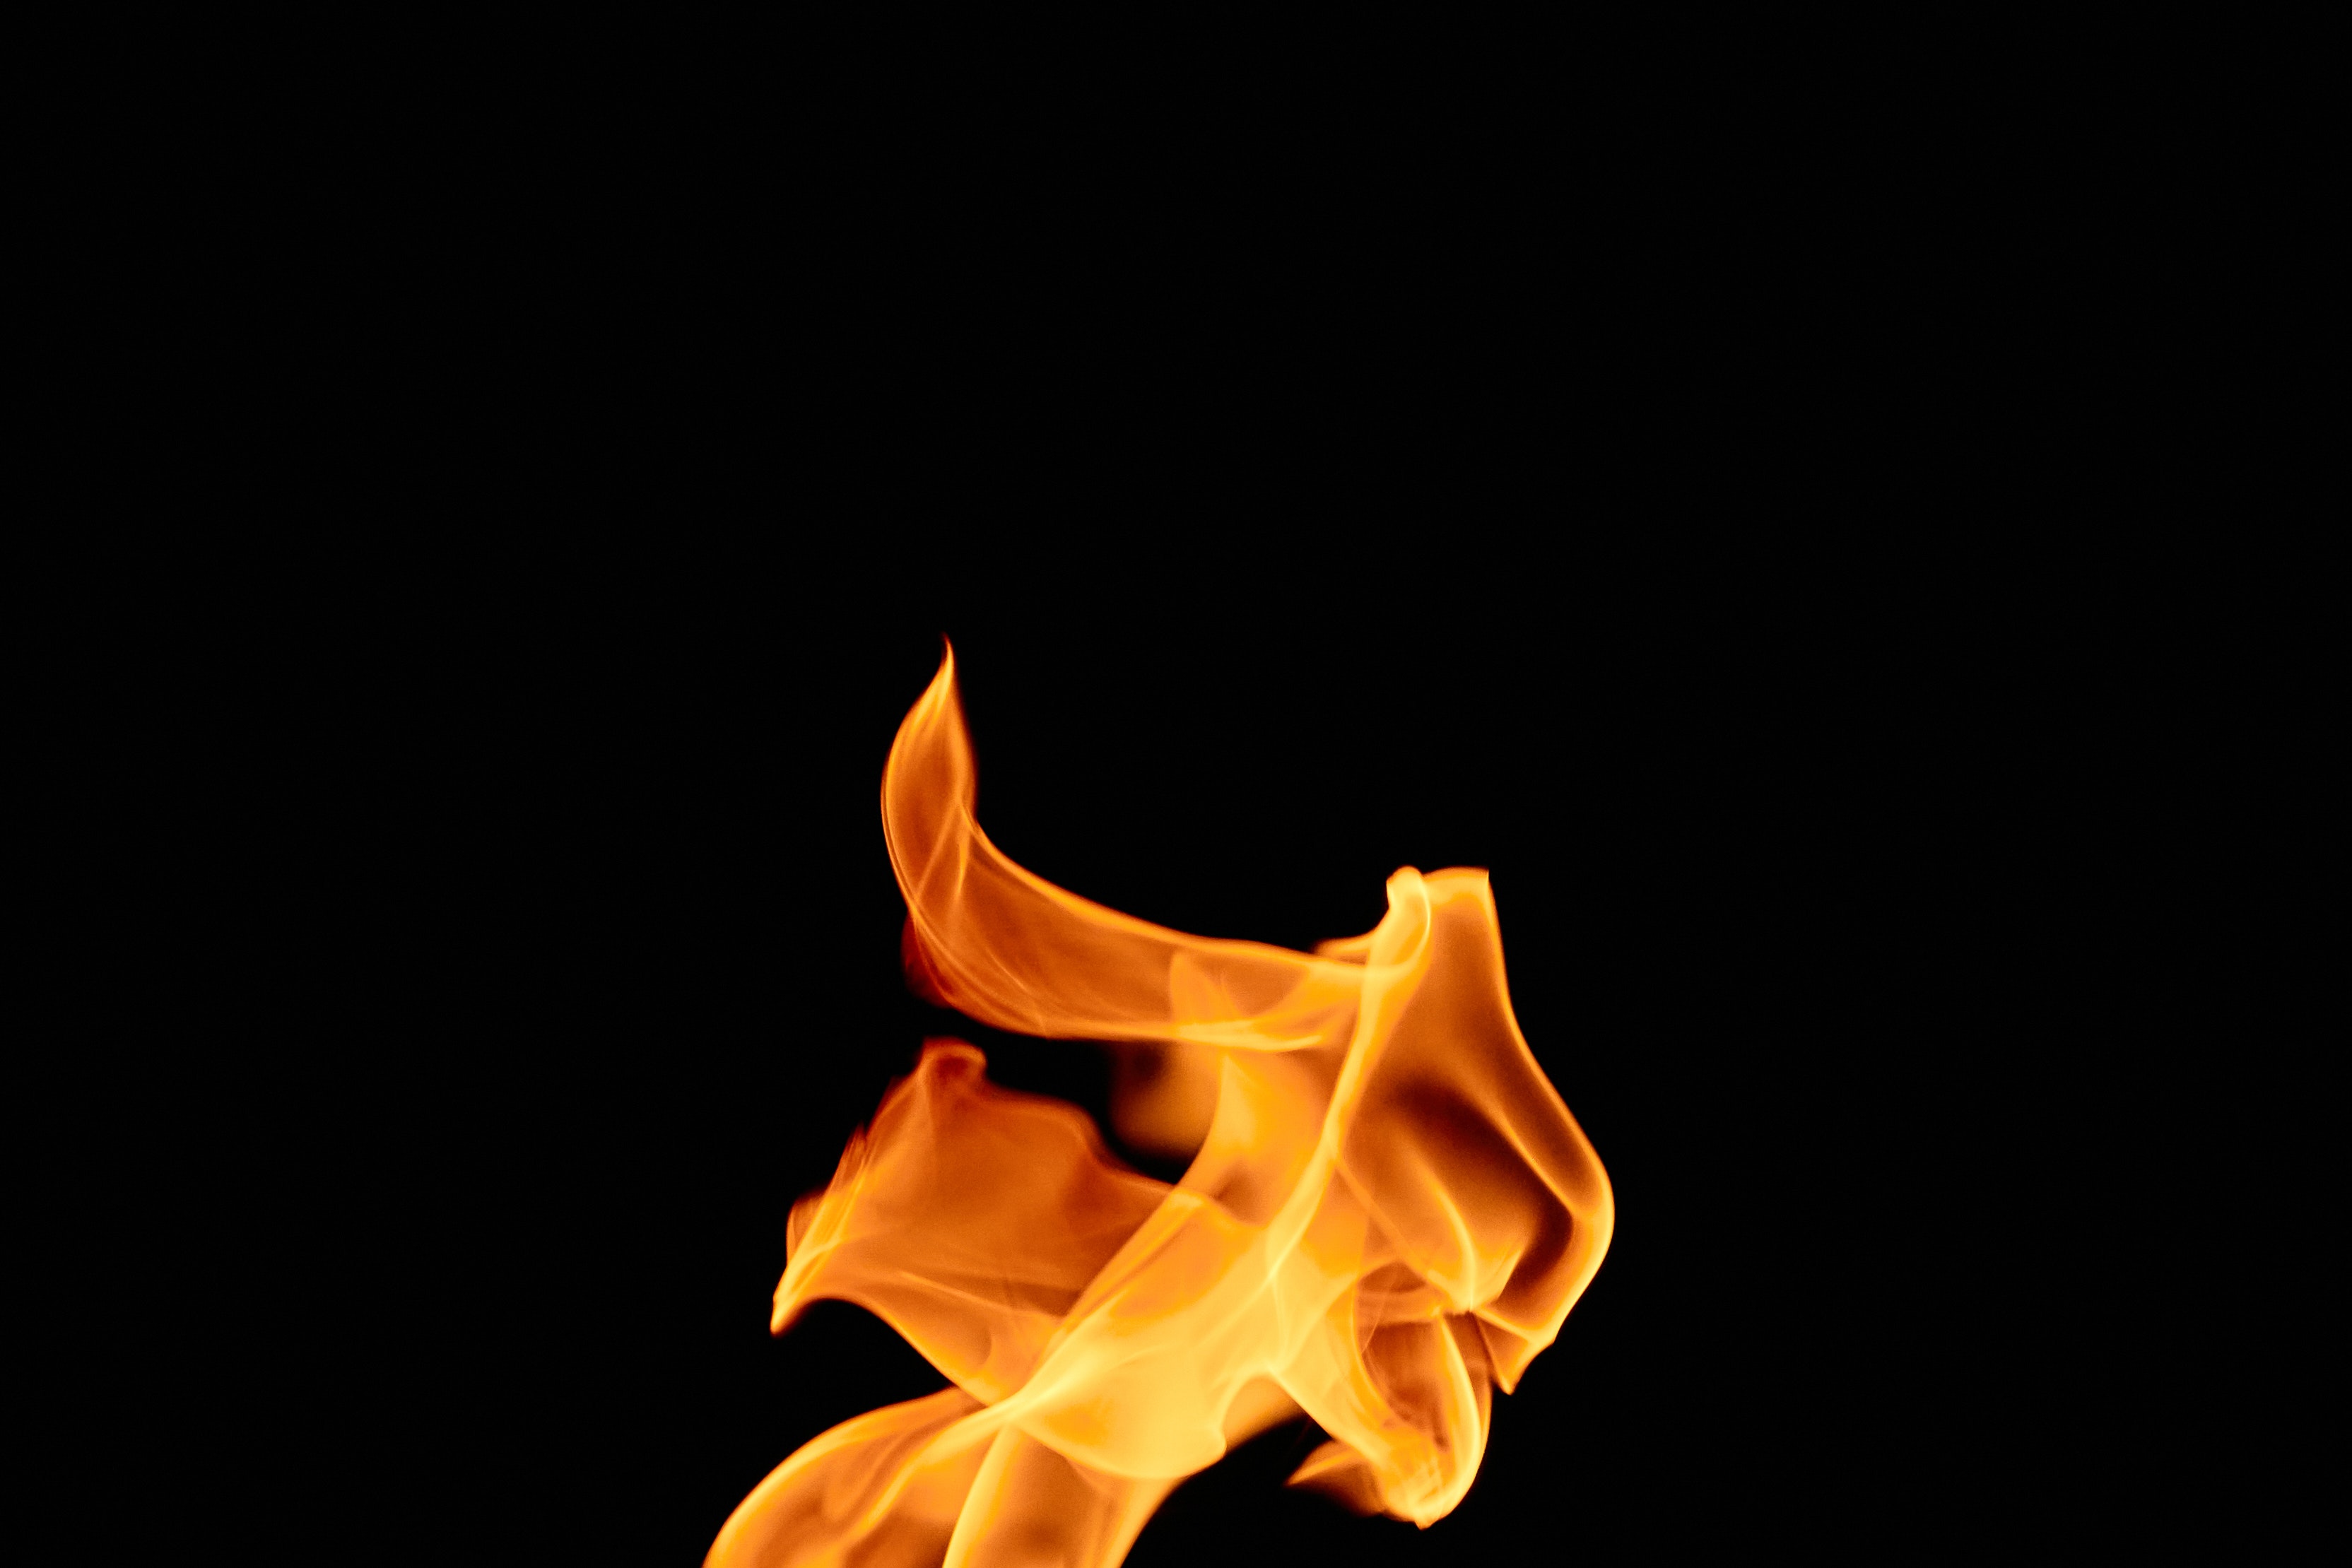
natural